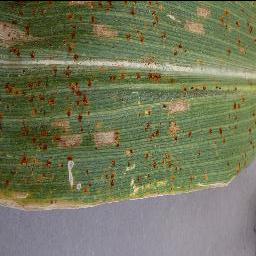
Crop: corn
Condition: (maize)_cercospora_spot_gray_spot